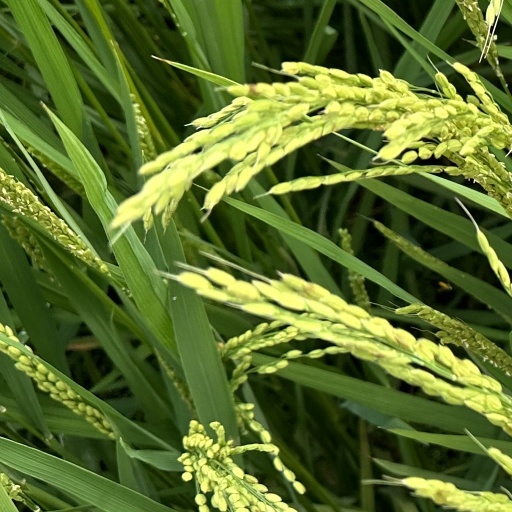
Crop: rice